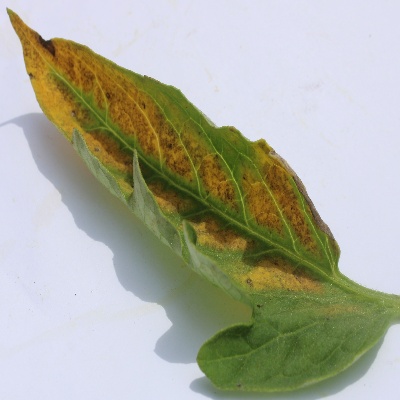
Crop: Tomato
Condition: septoria leaf spot